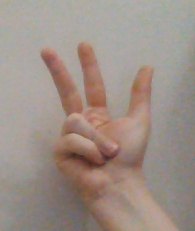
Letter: al